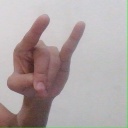
अक्षर: च